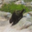
Label: porcupine